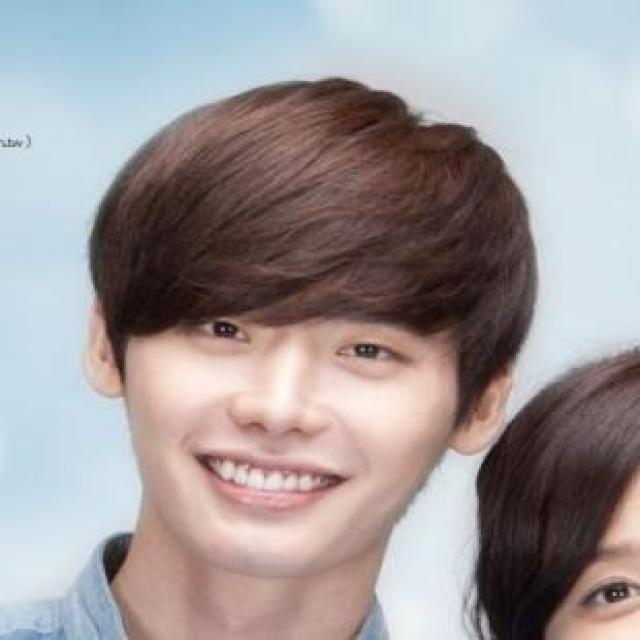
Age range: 21-44